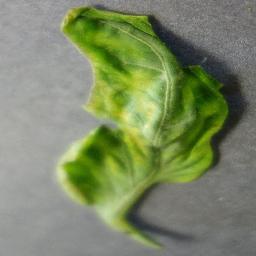
Label: Tomato___Tomato_Yellow_Leaf_Curl_Virus